Benjamin R. Merkle

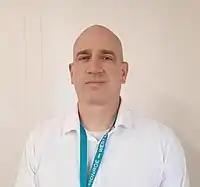
Merkle in 2021

Benjamin R. Merkle (born 1972) is president of New Saint Andrews College, a Christian college in Idaho, United States.